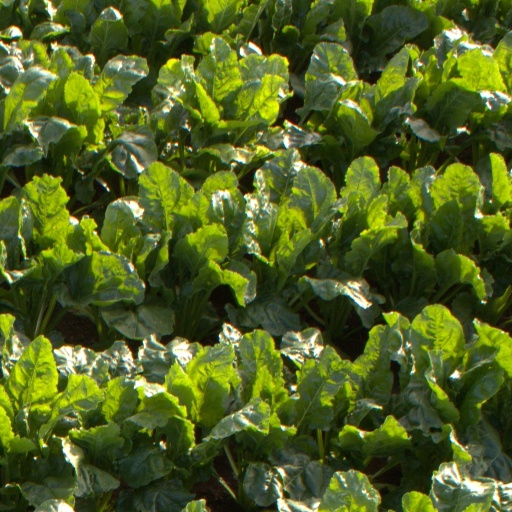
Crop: sugar beet